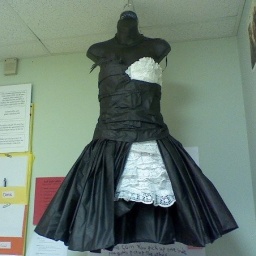
made by laura katzwith Mari O'Connorshown by Newport Art Muesummade of tin foil, tape, black tissue paper and doilies